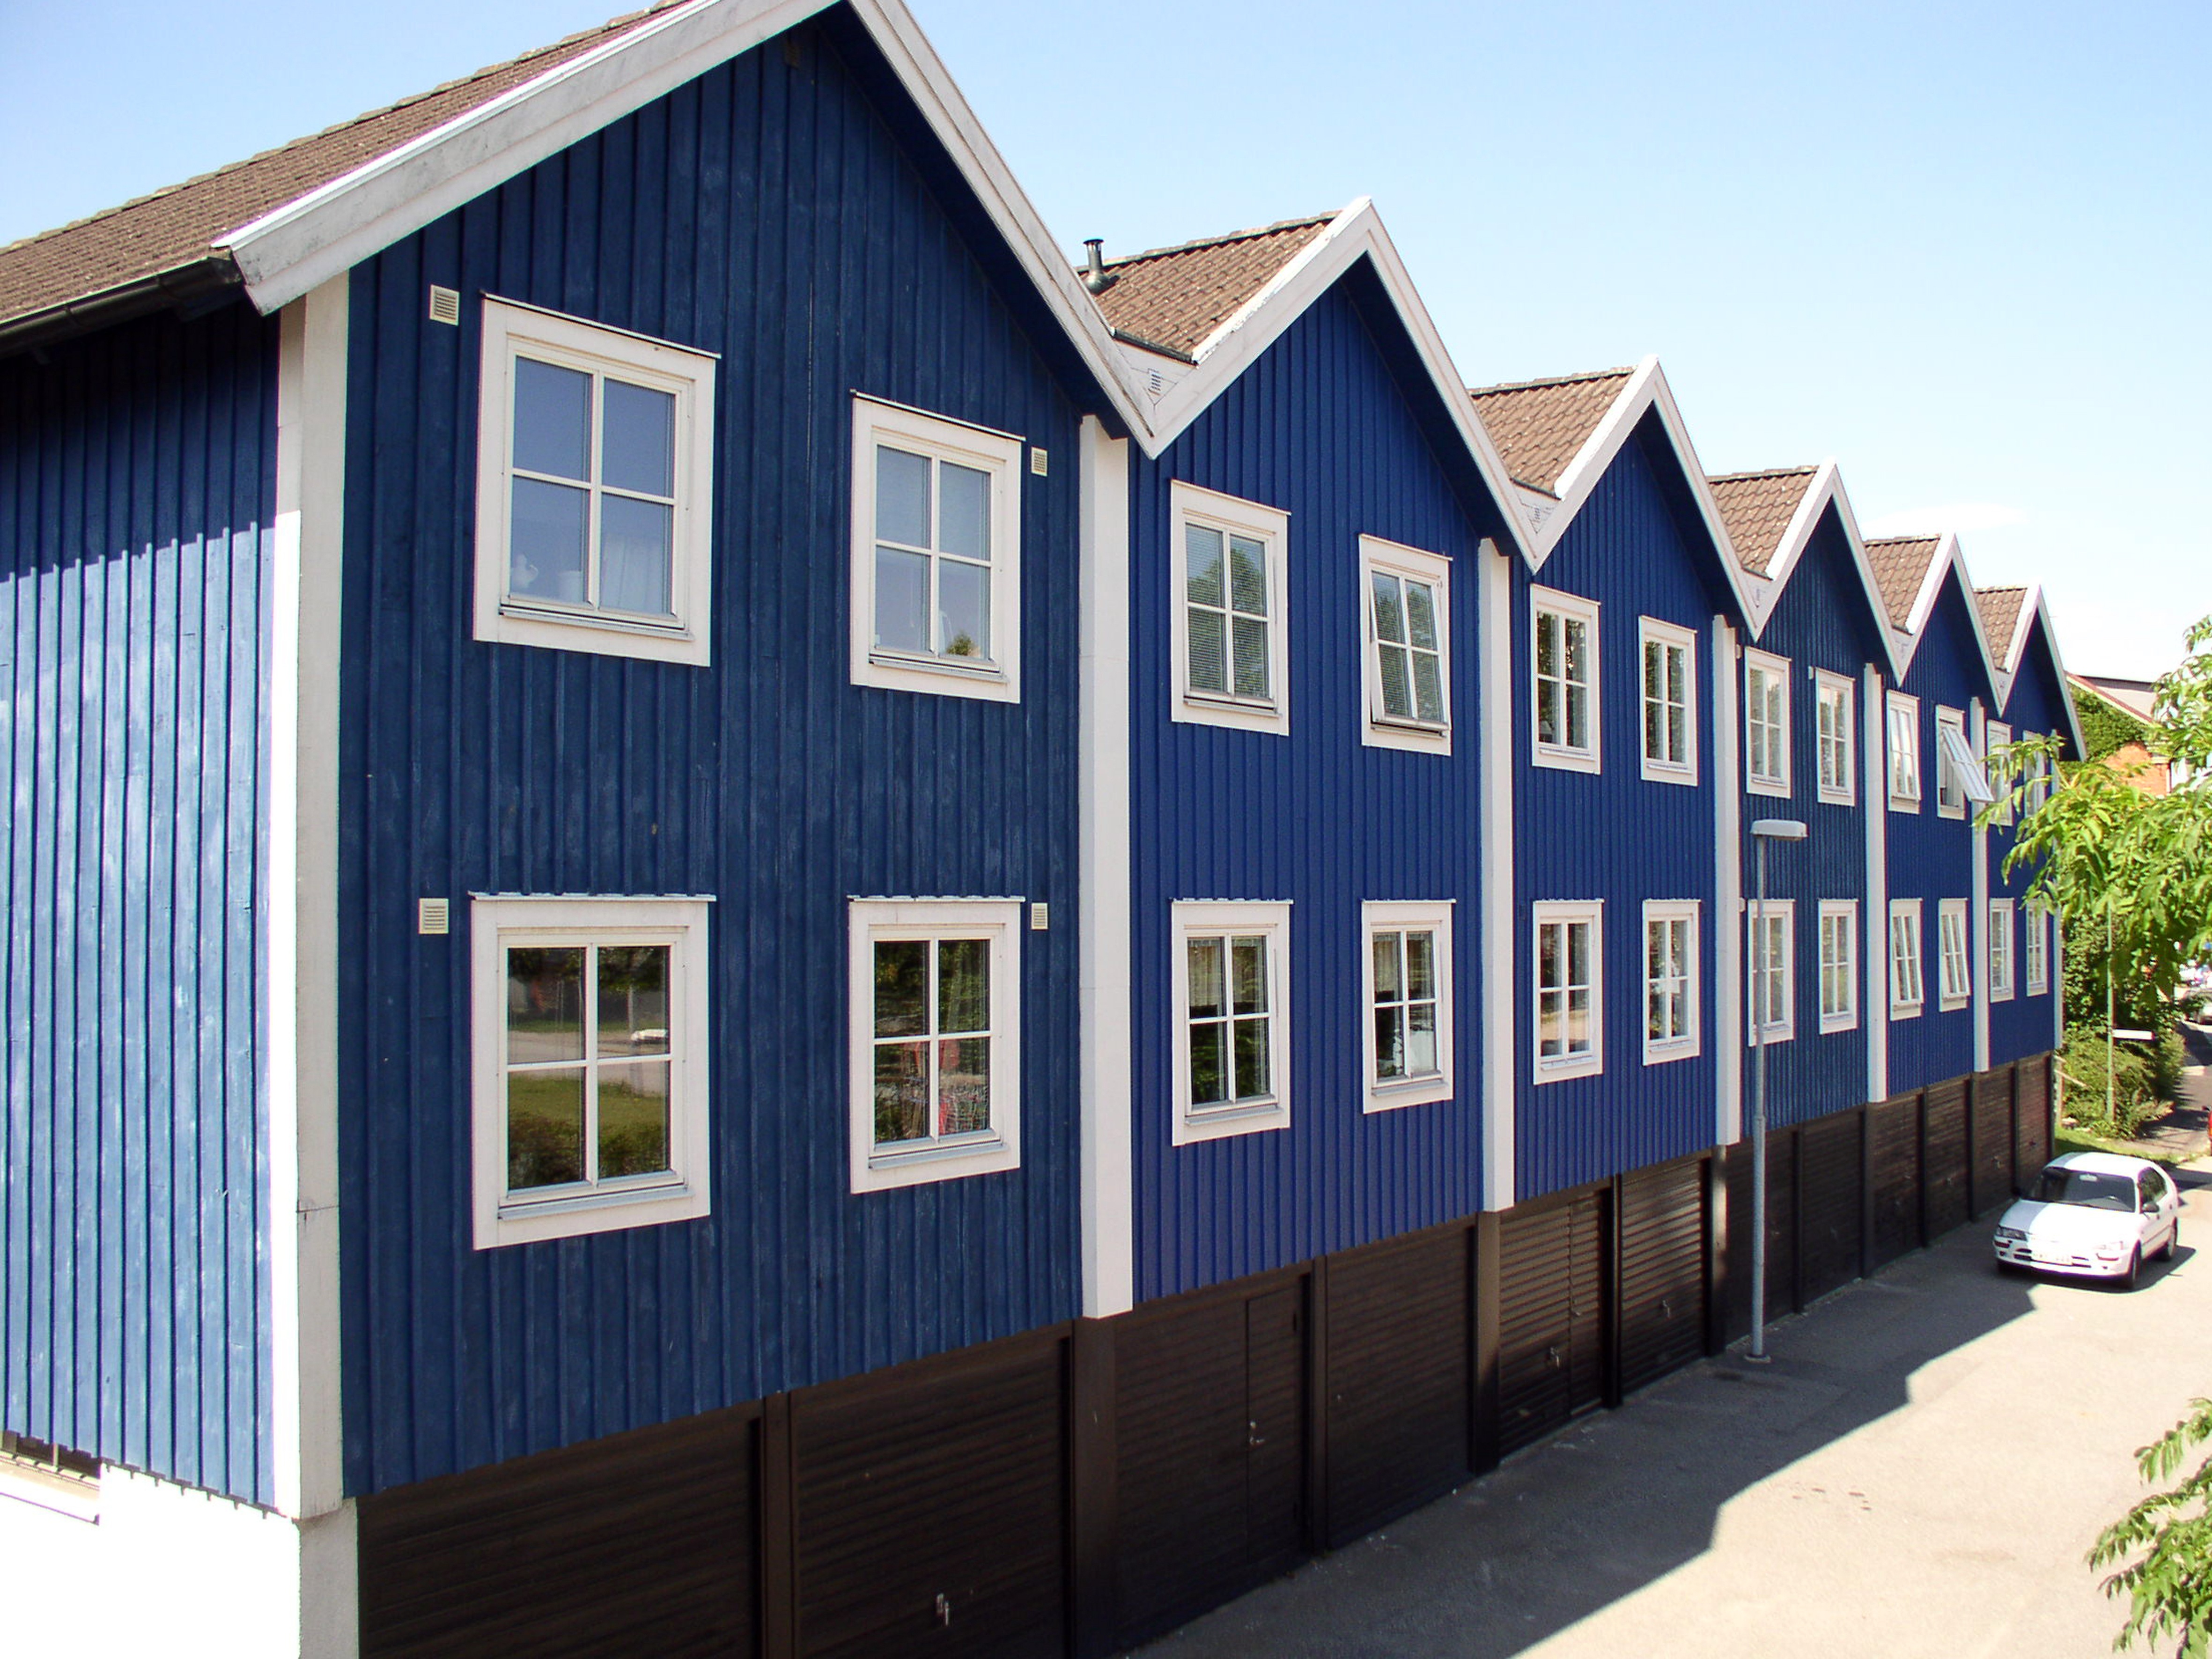
architecture, wood, white, house, building, home, shed, cottage, facade, property, blue, shipping container, sweden, siding, terraced houses, outdoor structure